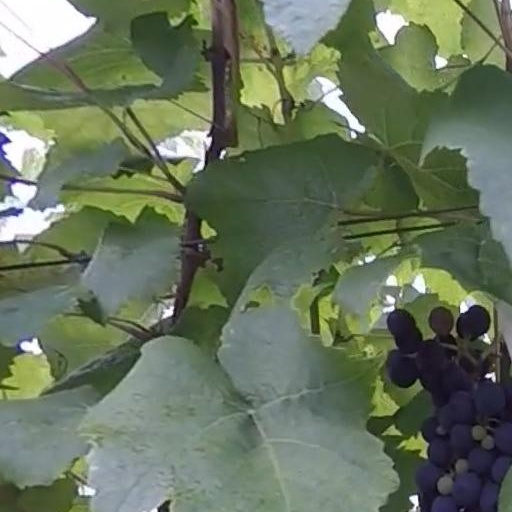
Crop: grape